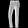
Label: Trouser